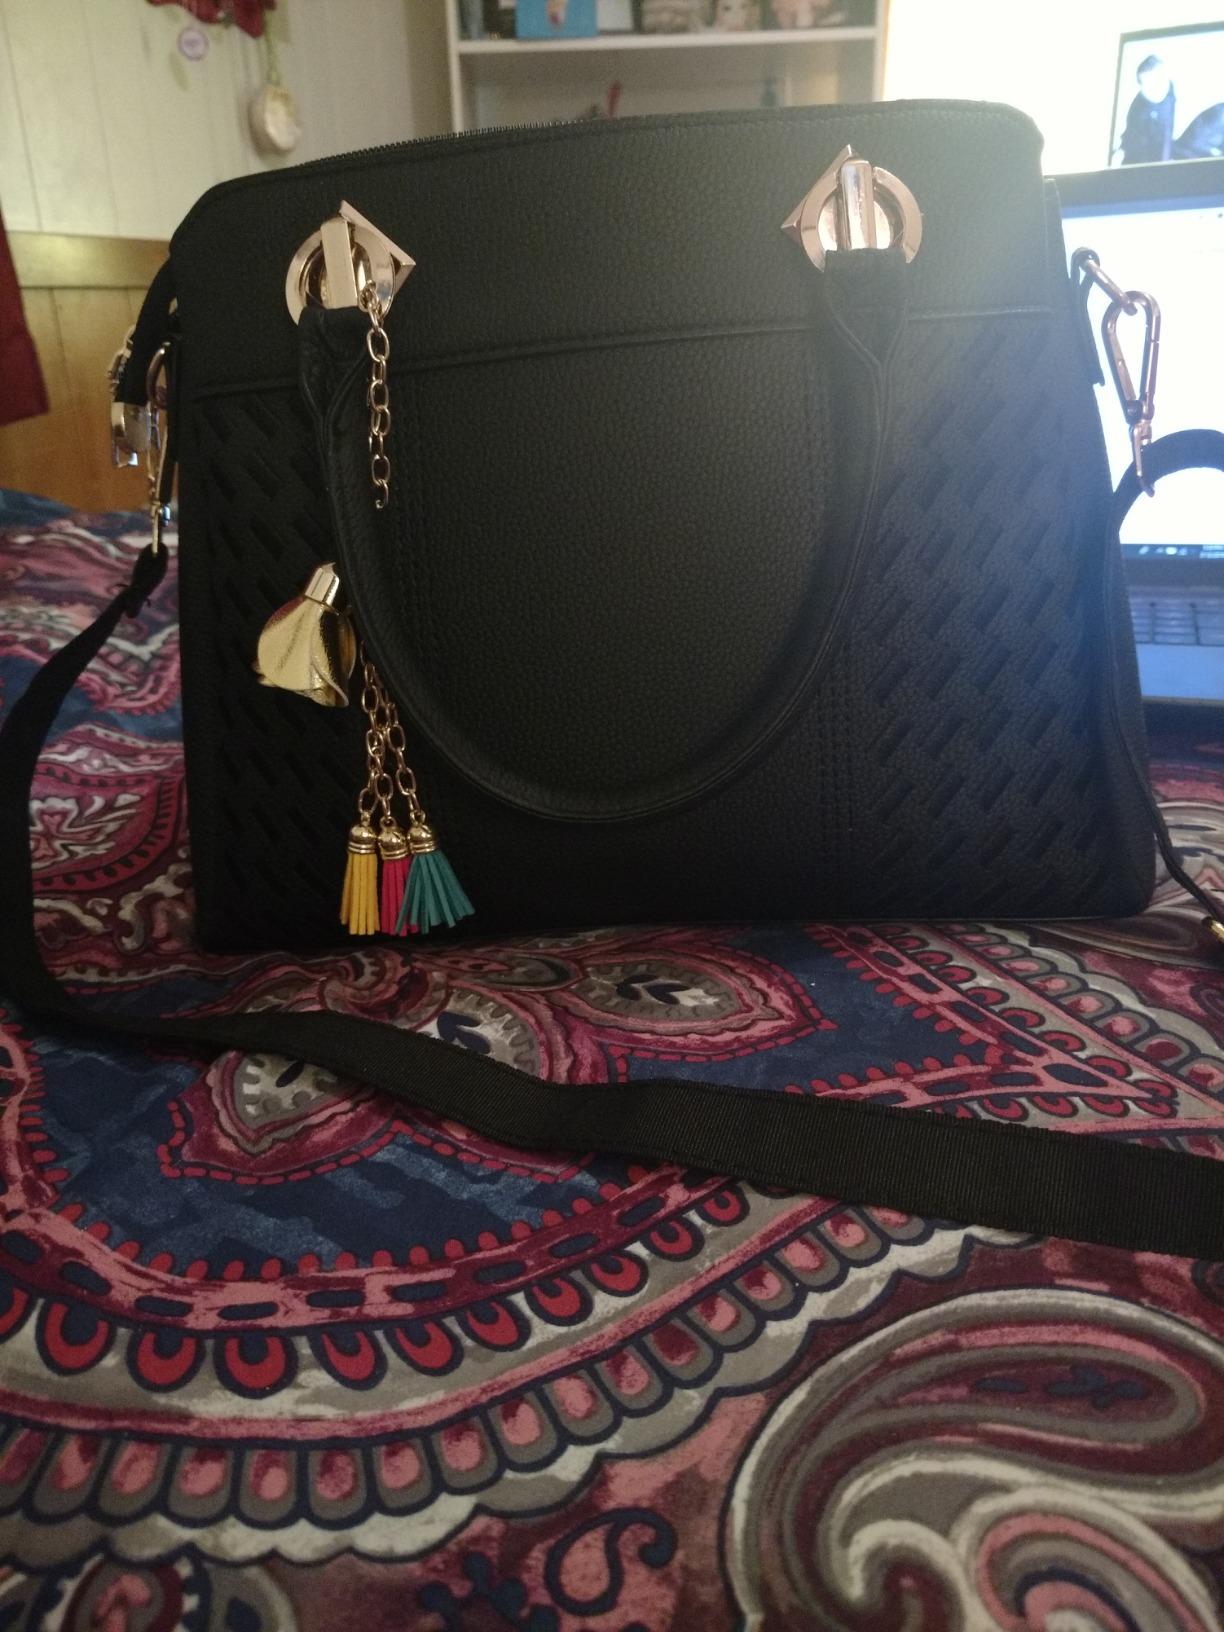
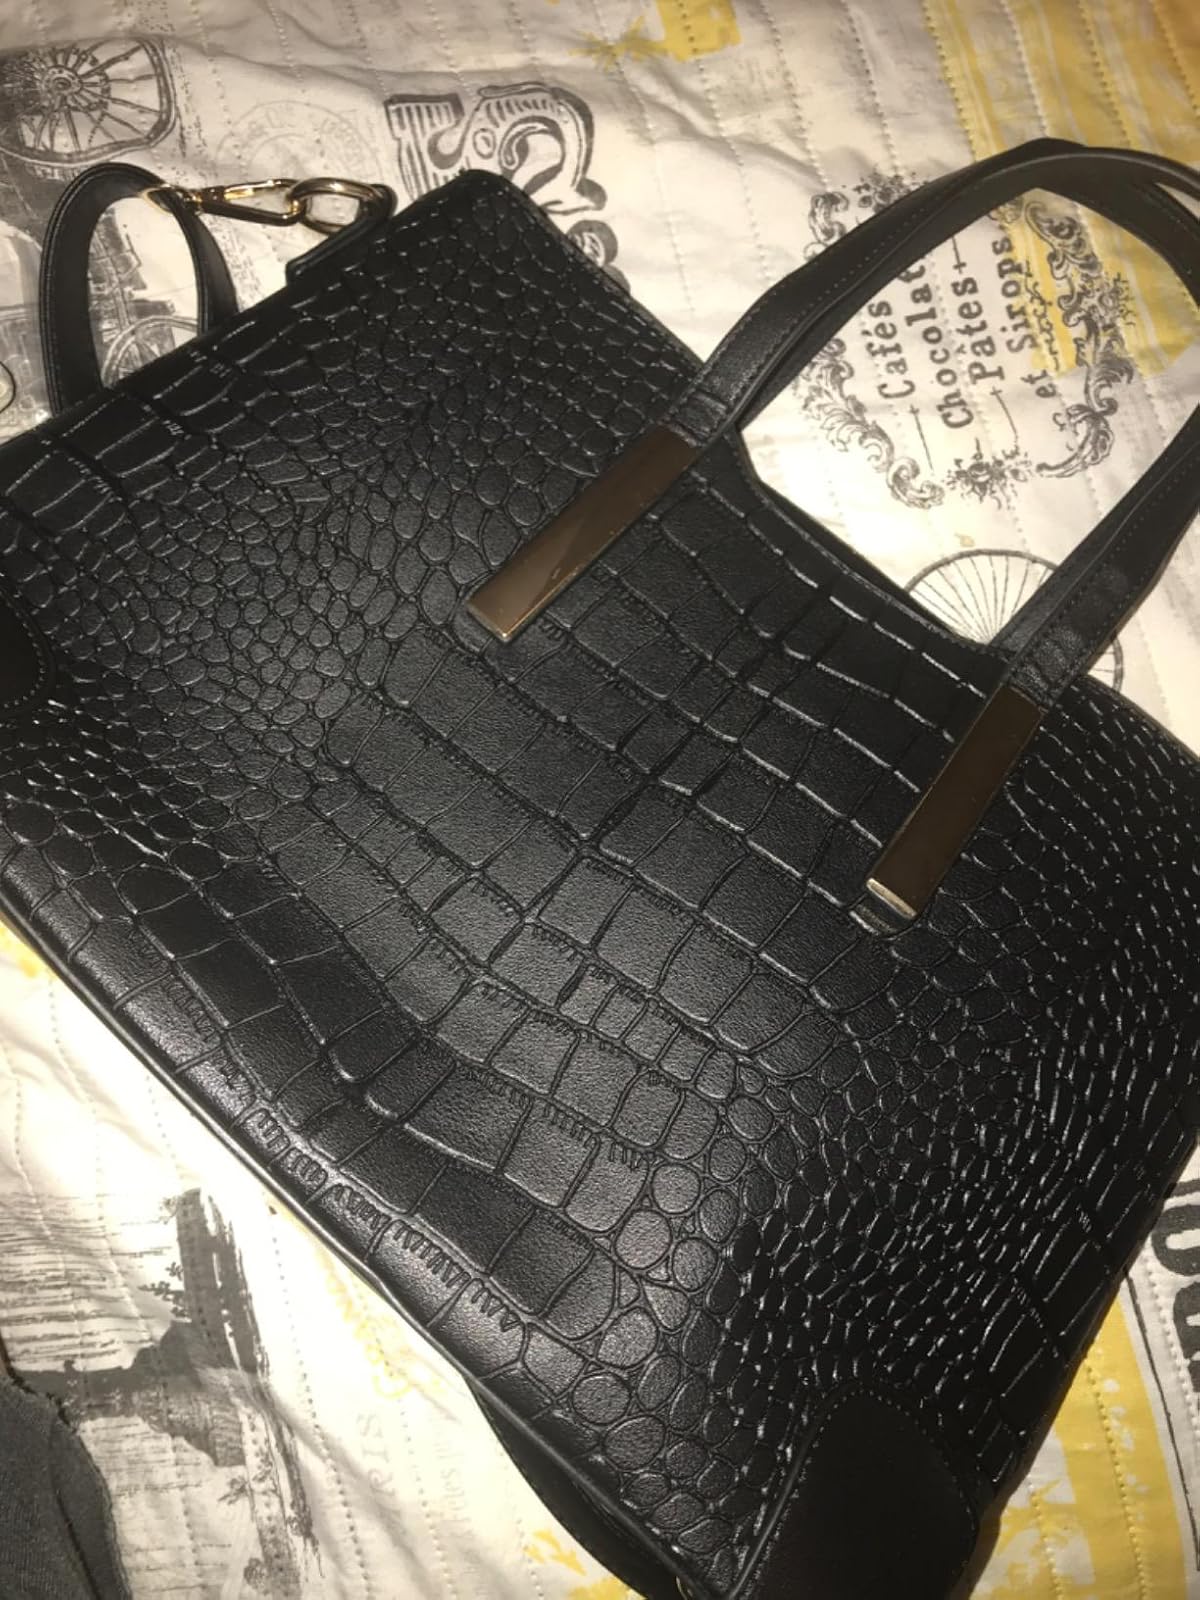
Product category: accessories_handbag
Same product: no